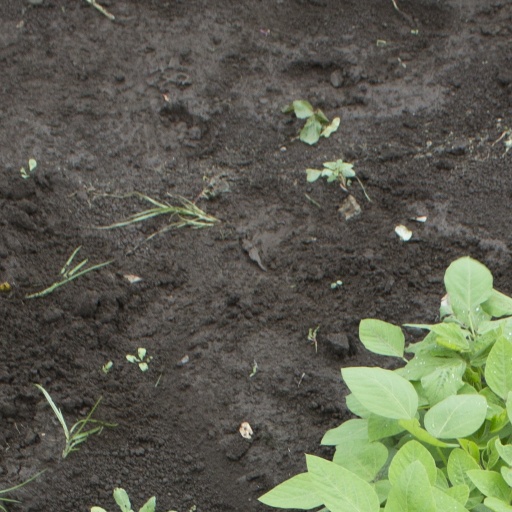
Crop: soybean